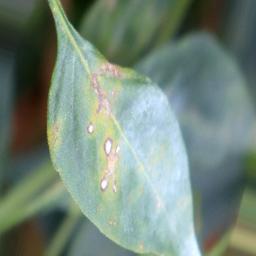
Label: cercospora